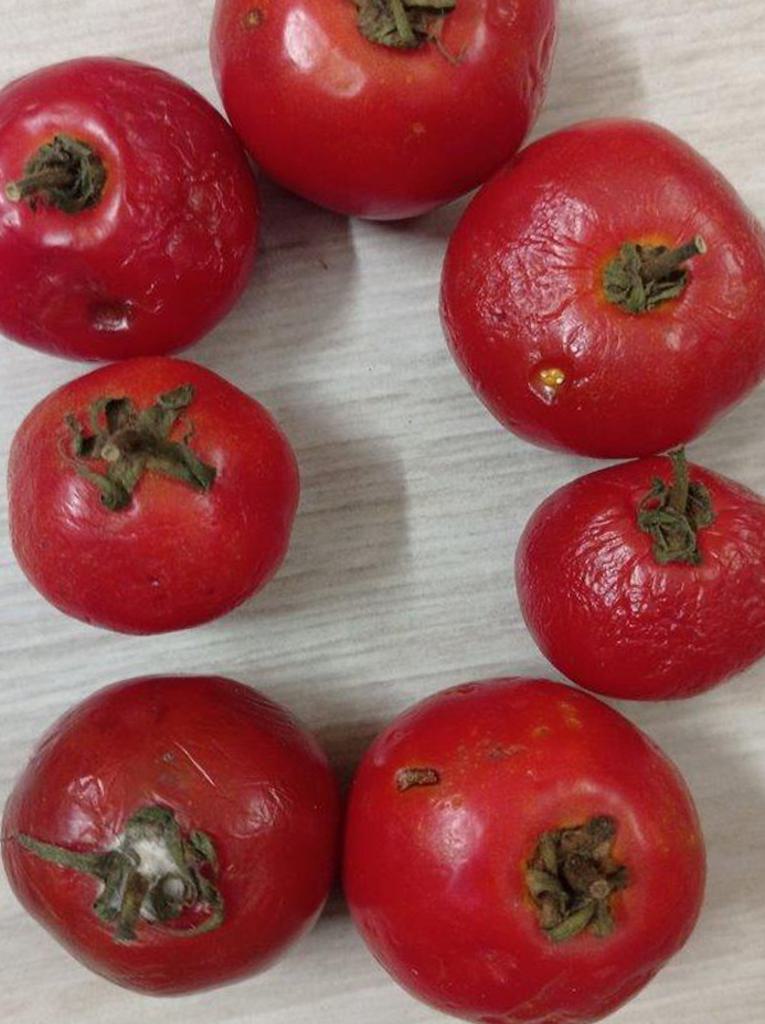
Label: Rotten